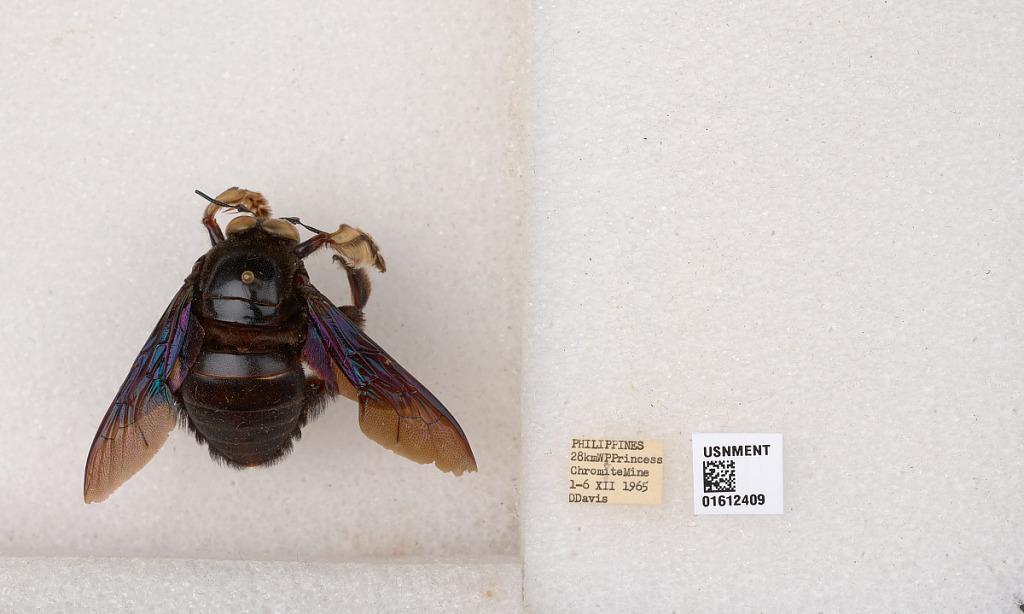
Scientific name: Xylocopa
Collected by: D. Davis
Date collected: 1965-12-1
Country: Philippines
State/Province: Mimaropa
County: Palawan
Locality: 28 km W P Princess, Chromite Mine